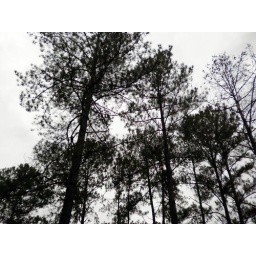
Pine trees against the sky of rural middle Georgia.326/365: 22 November 2010.